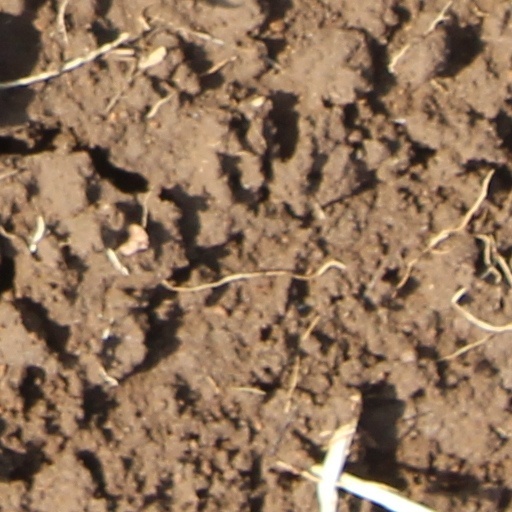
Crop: wheat